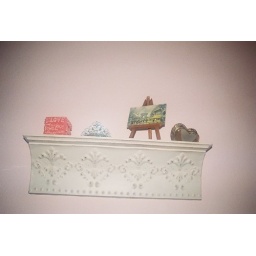
this little shelf is on the wall in my room.